Rustem Vambery

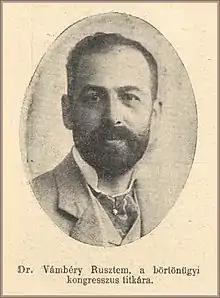
Rusztem Vámbéry in 1905

Rusztem Vámbéry (1905)

Rusztem Vámbéry (29 February 1872 in Budapest – 24 October 1948 in New York) was a judge, politician and criminologist of international standing.